Billy Joe DuPree

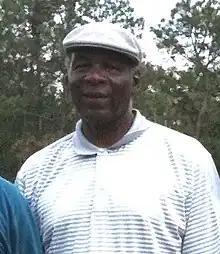

Billy Joe DuPree (born March 7, 1950) is an American former professional football player who was a tight end in the National Football League (NFL) for the Dallas Cowboys. He played college football at Michigan State University.